Joey Bishop

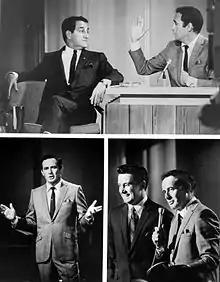
Publicity stills for "The Joey Bishop Show", including singer and actor Danny Thomas as guest (top) and newcomer Regis Philbin as Bishop's sidekick (bottom right)

Bishop later hosted a 90-minute late-night talk show, also titled "The Joey Bishop Show", that was launched by ABC on April 17, 1967, as competition to Carson's "Tonight Show" and ran until December 26, 1969. His sidekick was then-newcomer Regis Philbin.